Via Claudia Augusta

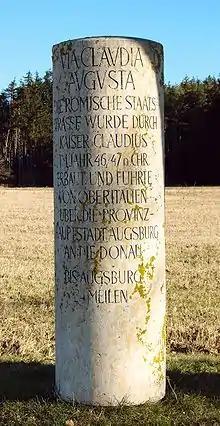
Modern replica of a Roman milestone on the Via Claudia Augusta near Unterdiessen, Bavaria.

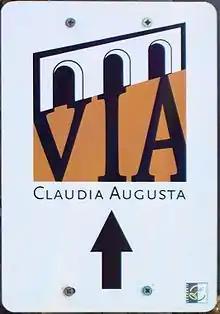
Modern signage of the revitalized track near Unterdiessen, Bavaria.

The Via Claudia Augusta is an ancient Roman road, which linked the Po valley with Rhaetia (encompassing parts of modern Eastern Switzerland, Northern Italy, Western Austria, Southern Germany and all of Liechtenstein) across the Alps.